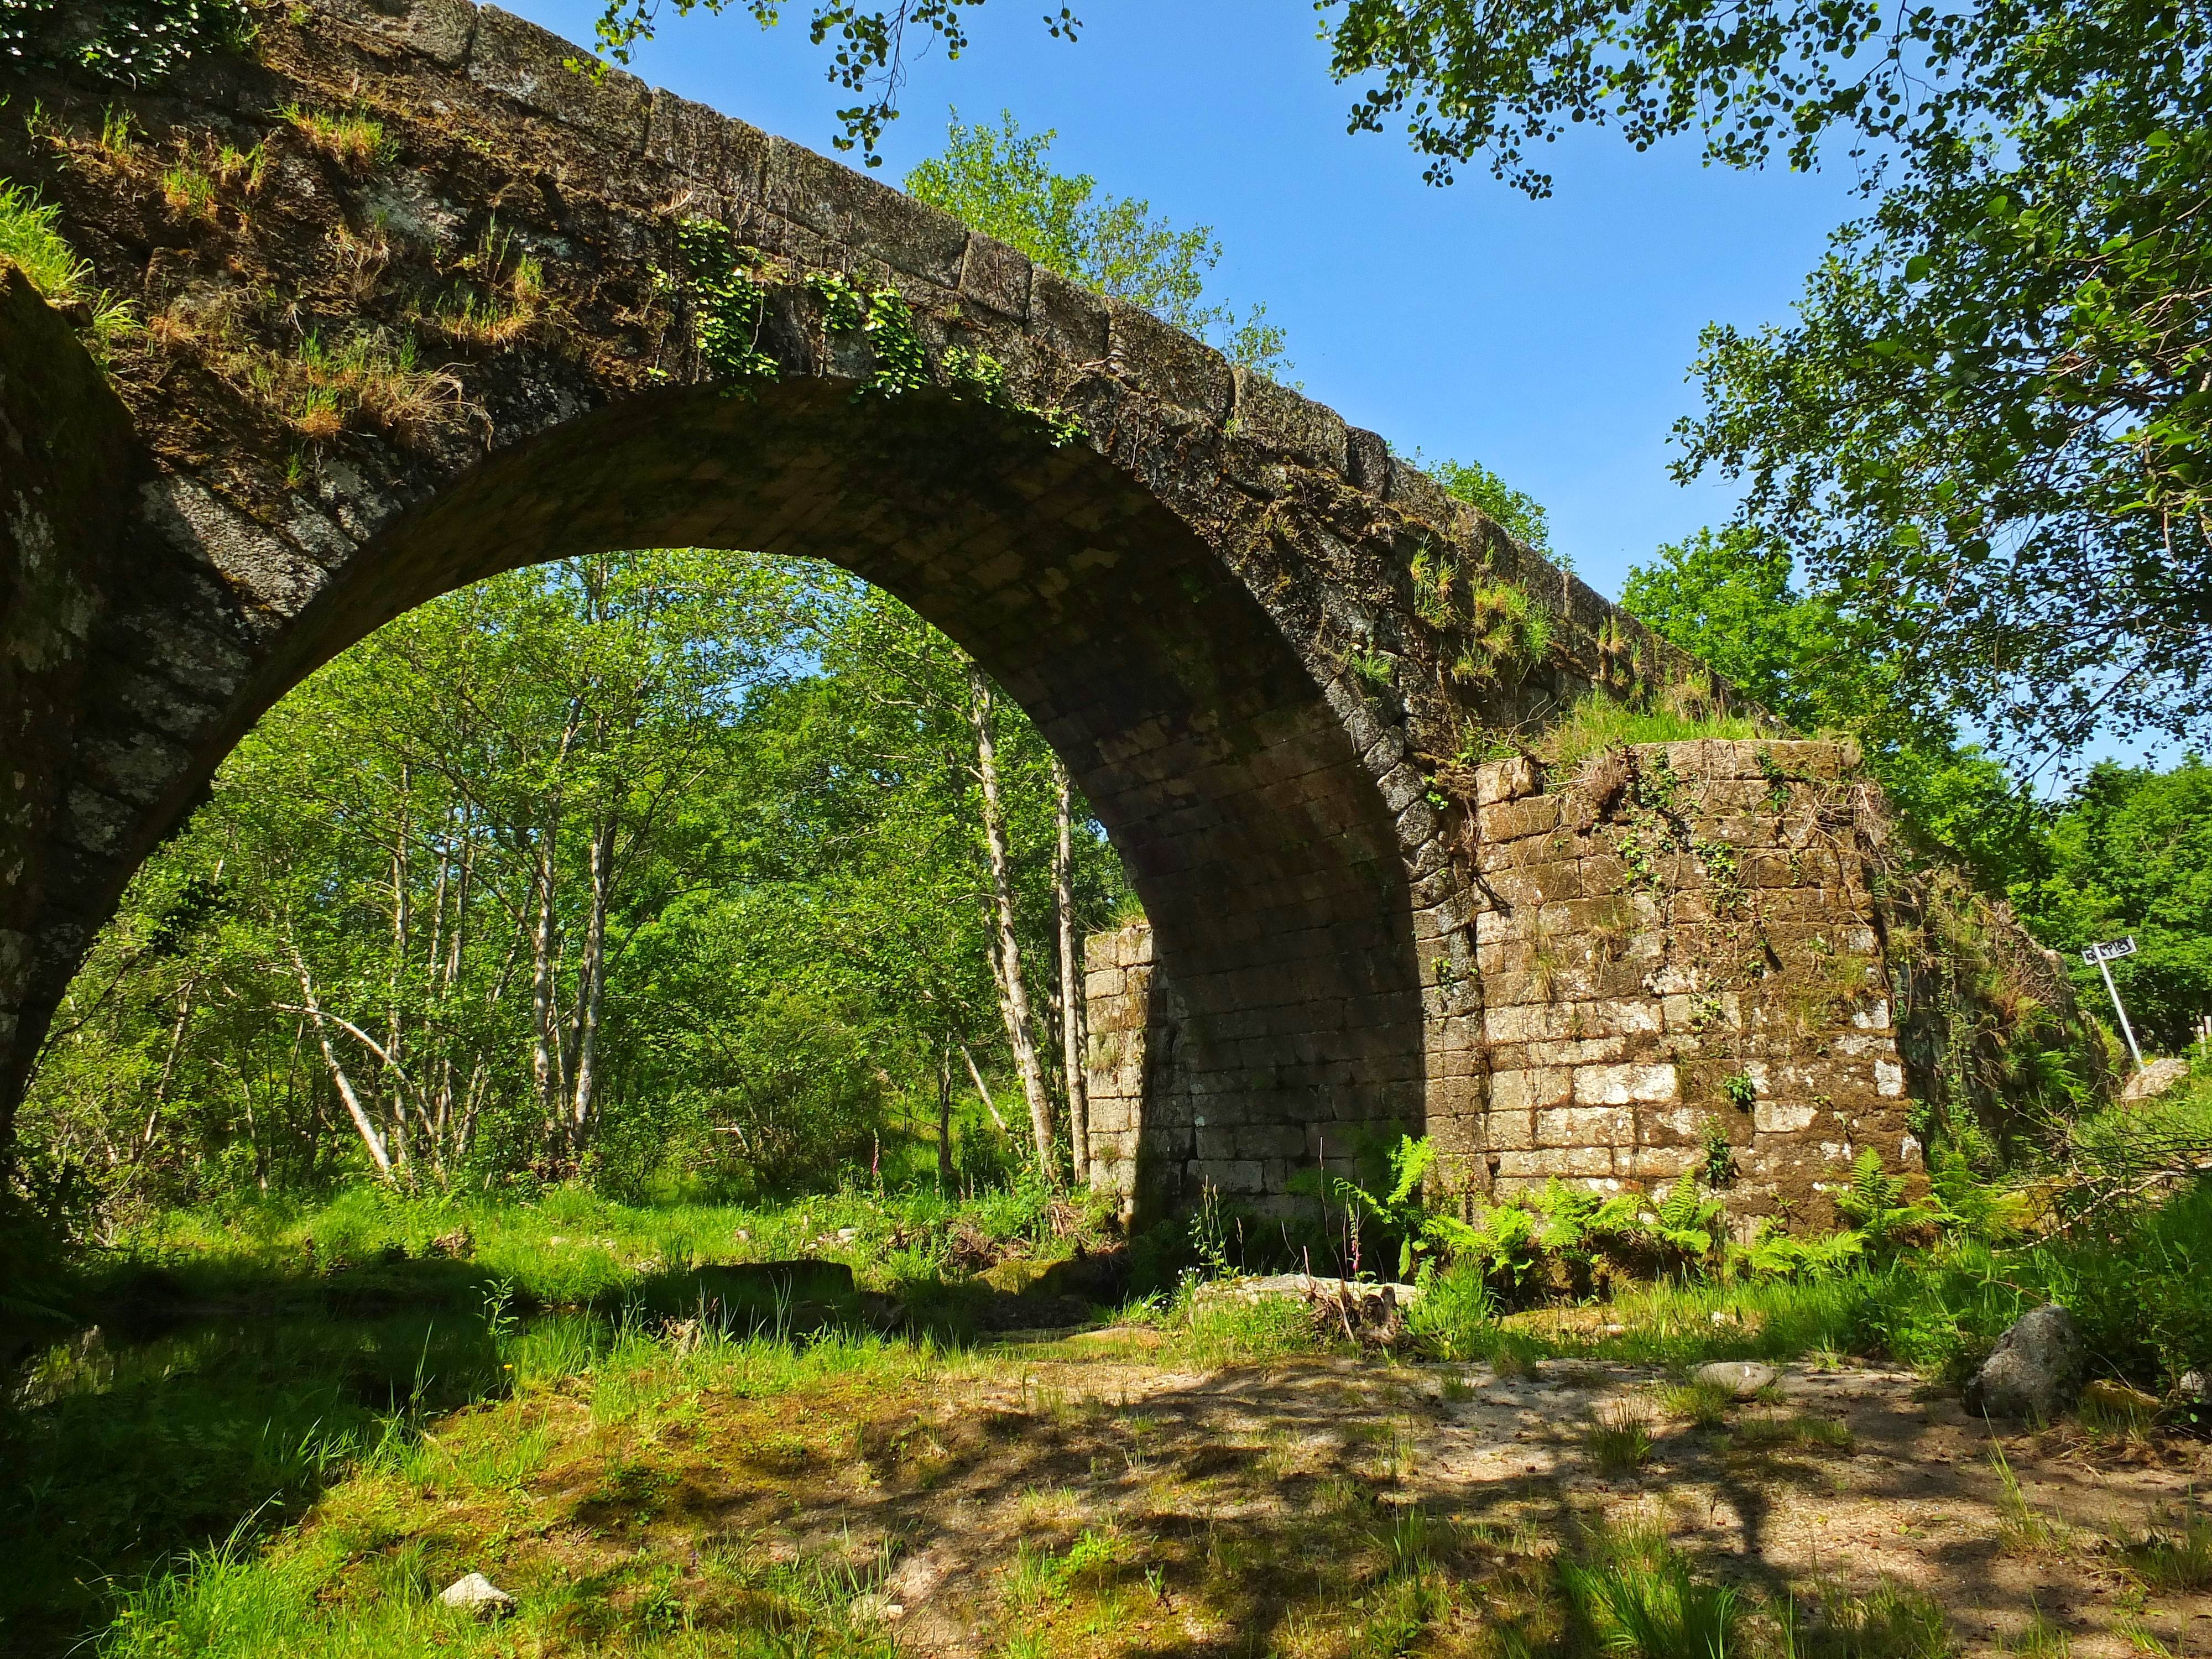
bridge, arch, waterway, ruins, espaa, galicia, pontevedra, viaduct, pontevedragaliciaespaa, aqueduct, arch bridge, devil's bridge, ancient history, nonbuilding structure